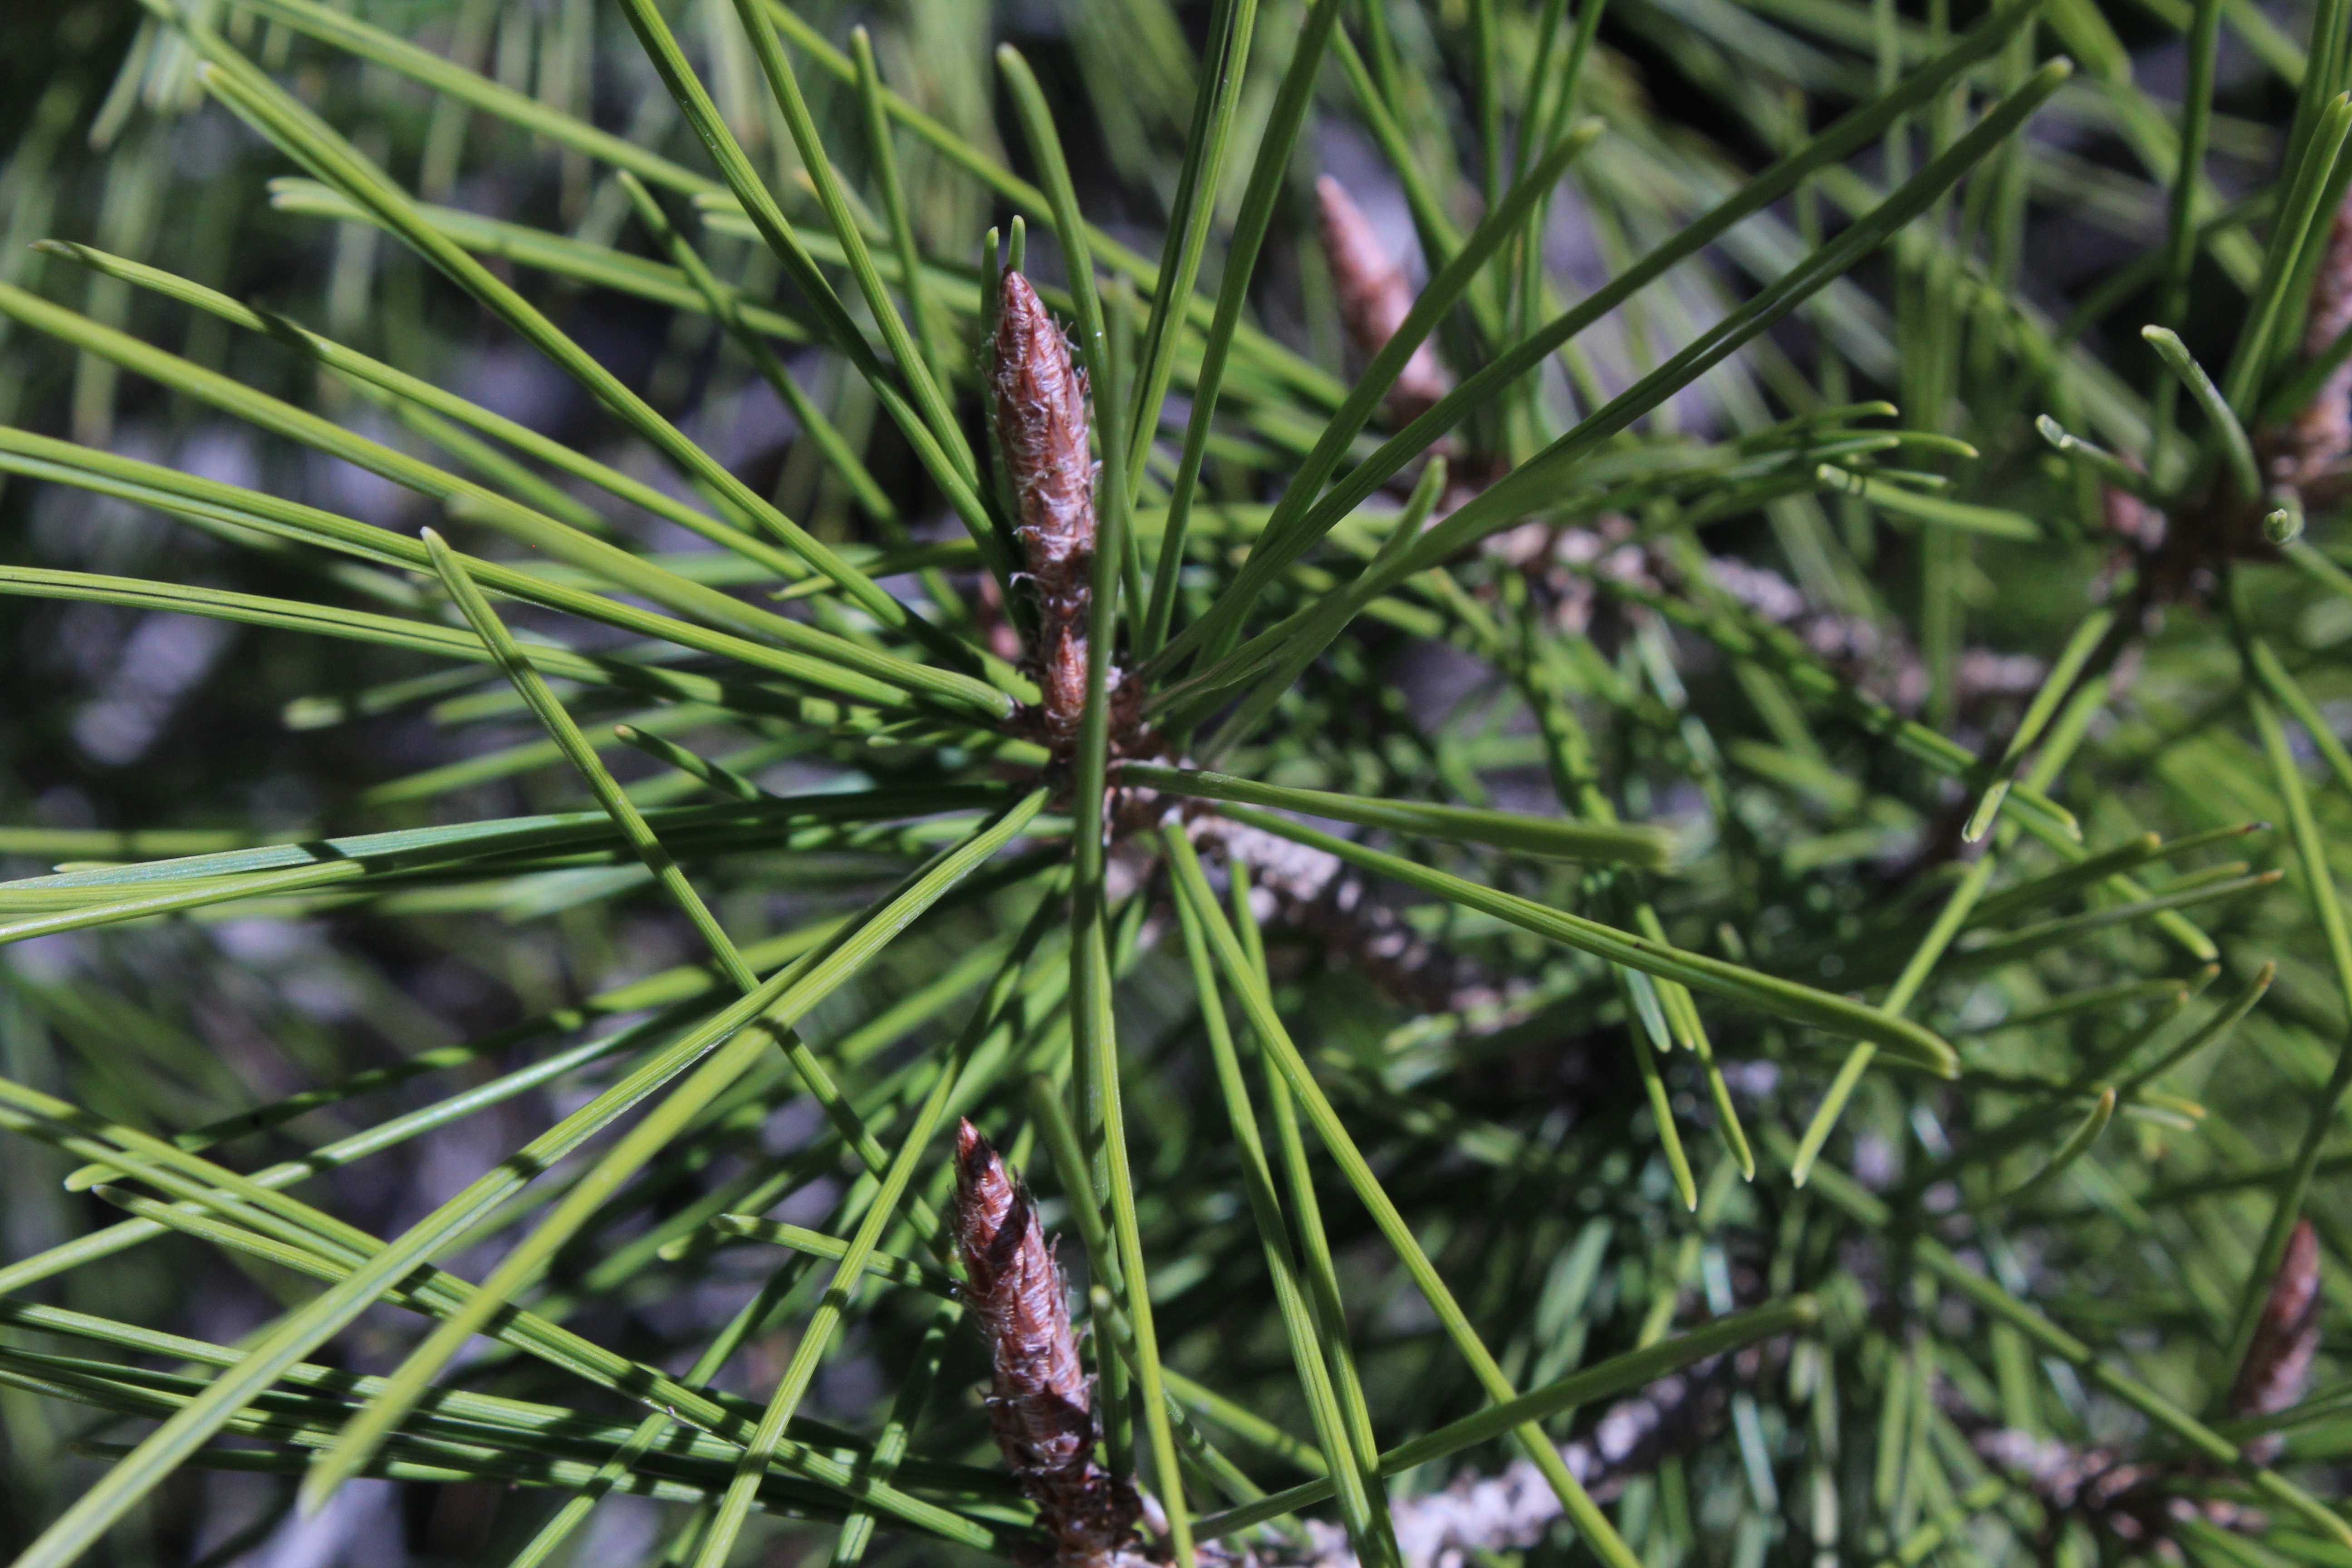
tree, nature, grass, branch, plant, texture, leaf, flower, pine, green, herb, evergreen, botany, fir, flora, conifer, spruce, larch, ecosystem, pine needles, flowering plant, grass family, woody plant, land plant, horsetail family